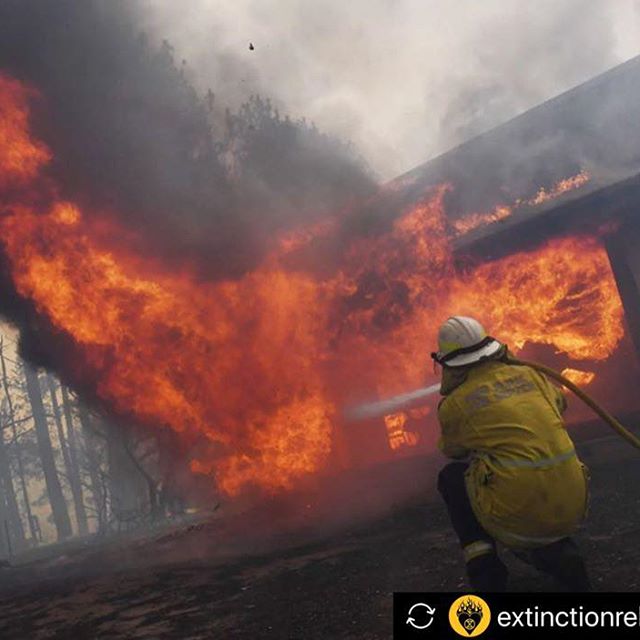
Label: urban_fire